Sikorsky S-8

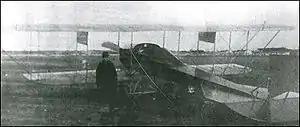
Sikorsky S-8 near Saint Petersburg in 1912

The Sikorsky S-8 "Malyutka" (baby) was a small Russian single engine aircraft built by the Russian Baltic Railroad Car Works shortly after Igor Sikorsky became chief engineer of the aircraft manufacturing division in 1912.